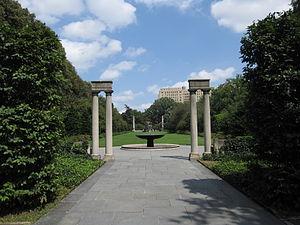
Le jardin botanique de Brooklyn est un jardin botanique dans l'arrondissement de Brooklyn à New York. Situé près des quartiers Prospect Heights, Crown Heights et Park Slope, le jardin a une superficie de 21 hectares.